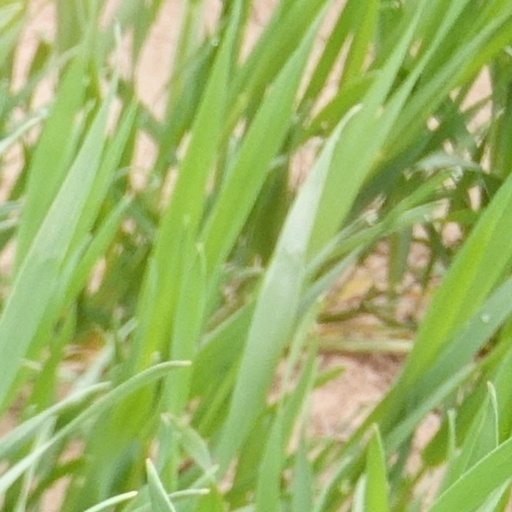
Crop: wheat